Badlands (film)

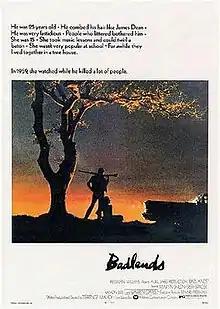
Theatrical release poster

Badlands is a 1973 American neo-noir period crime drama film written, produced and directed by Terrence Malick, in his directorial debut. The film stars Martin Sheen and Sissy Spacek, and follows Holly Sargis (Spacek), a 15-year old who goes on a killing spree with her partner, Kit Carruthers (Sheen). The film also stars Warren Oates and Ramon Bieri. While the story is fictional, it is loosely based on the real-life murder spree of Charles Starkweather and his girlfriend, Caril Ann Fugate, in 1958.